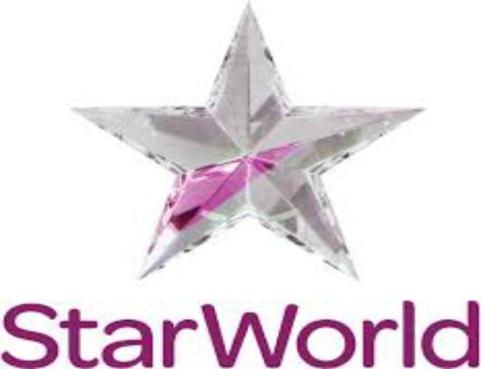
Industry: Leisure